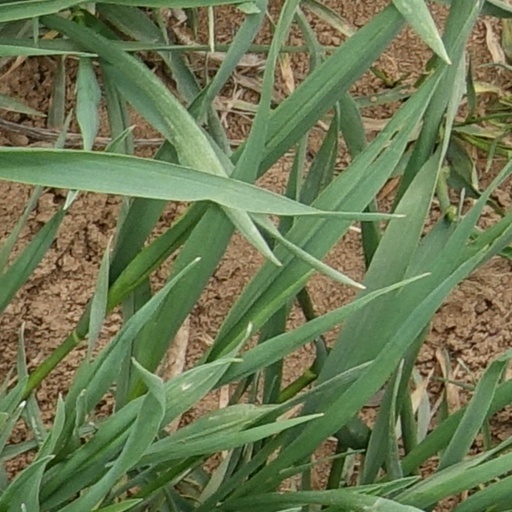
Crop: wheat